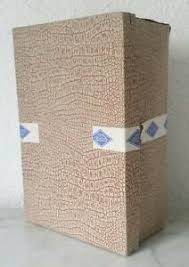
Waste category: cardboard